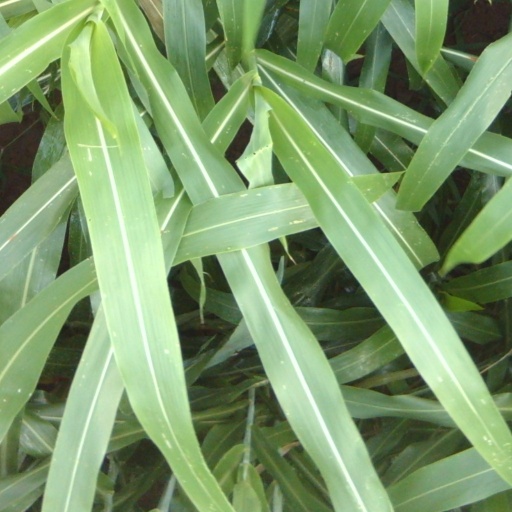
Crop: sorghum